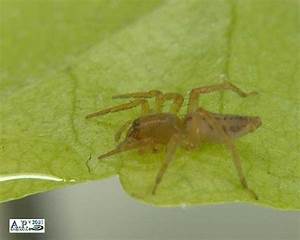
Label: spider